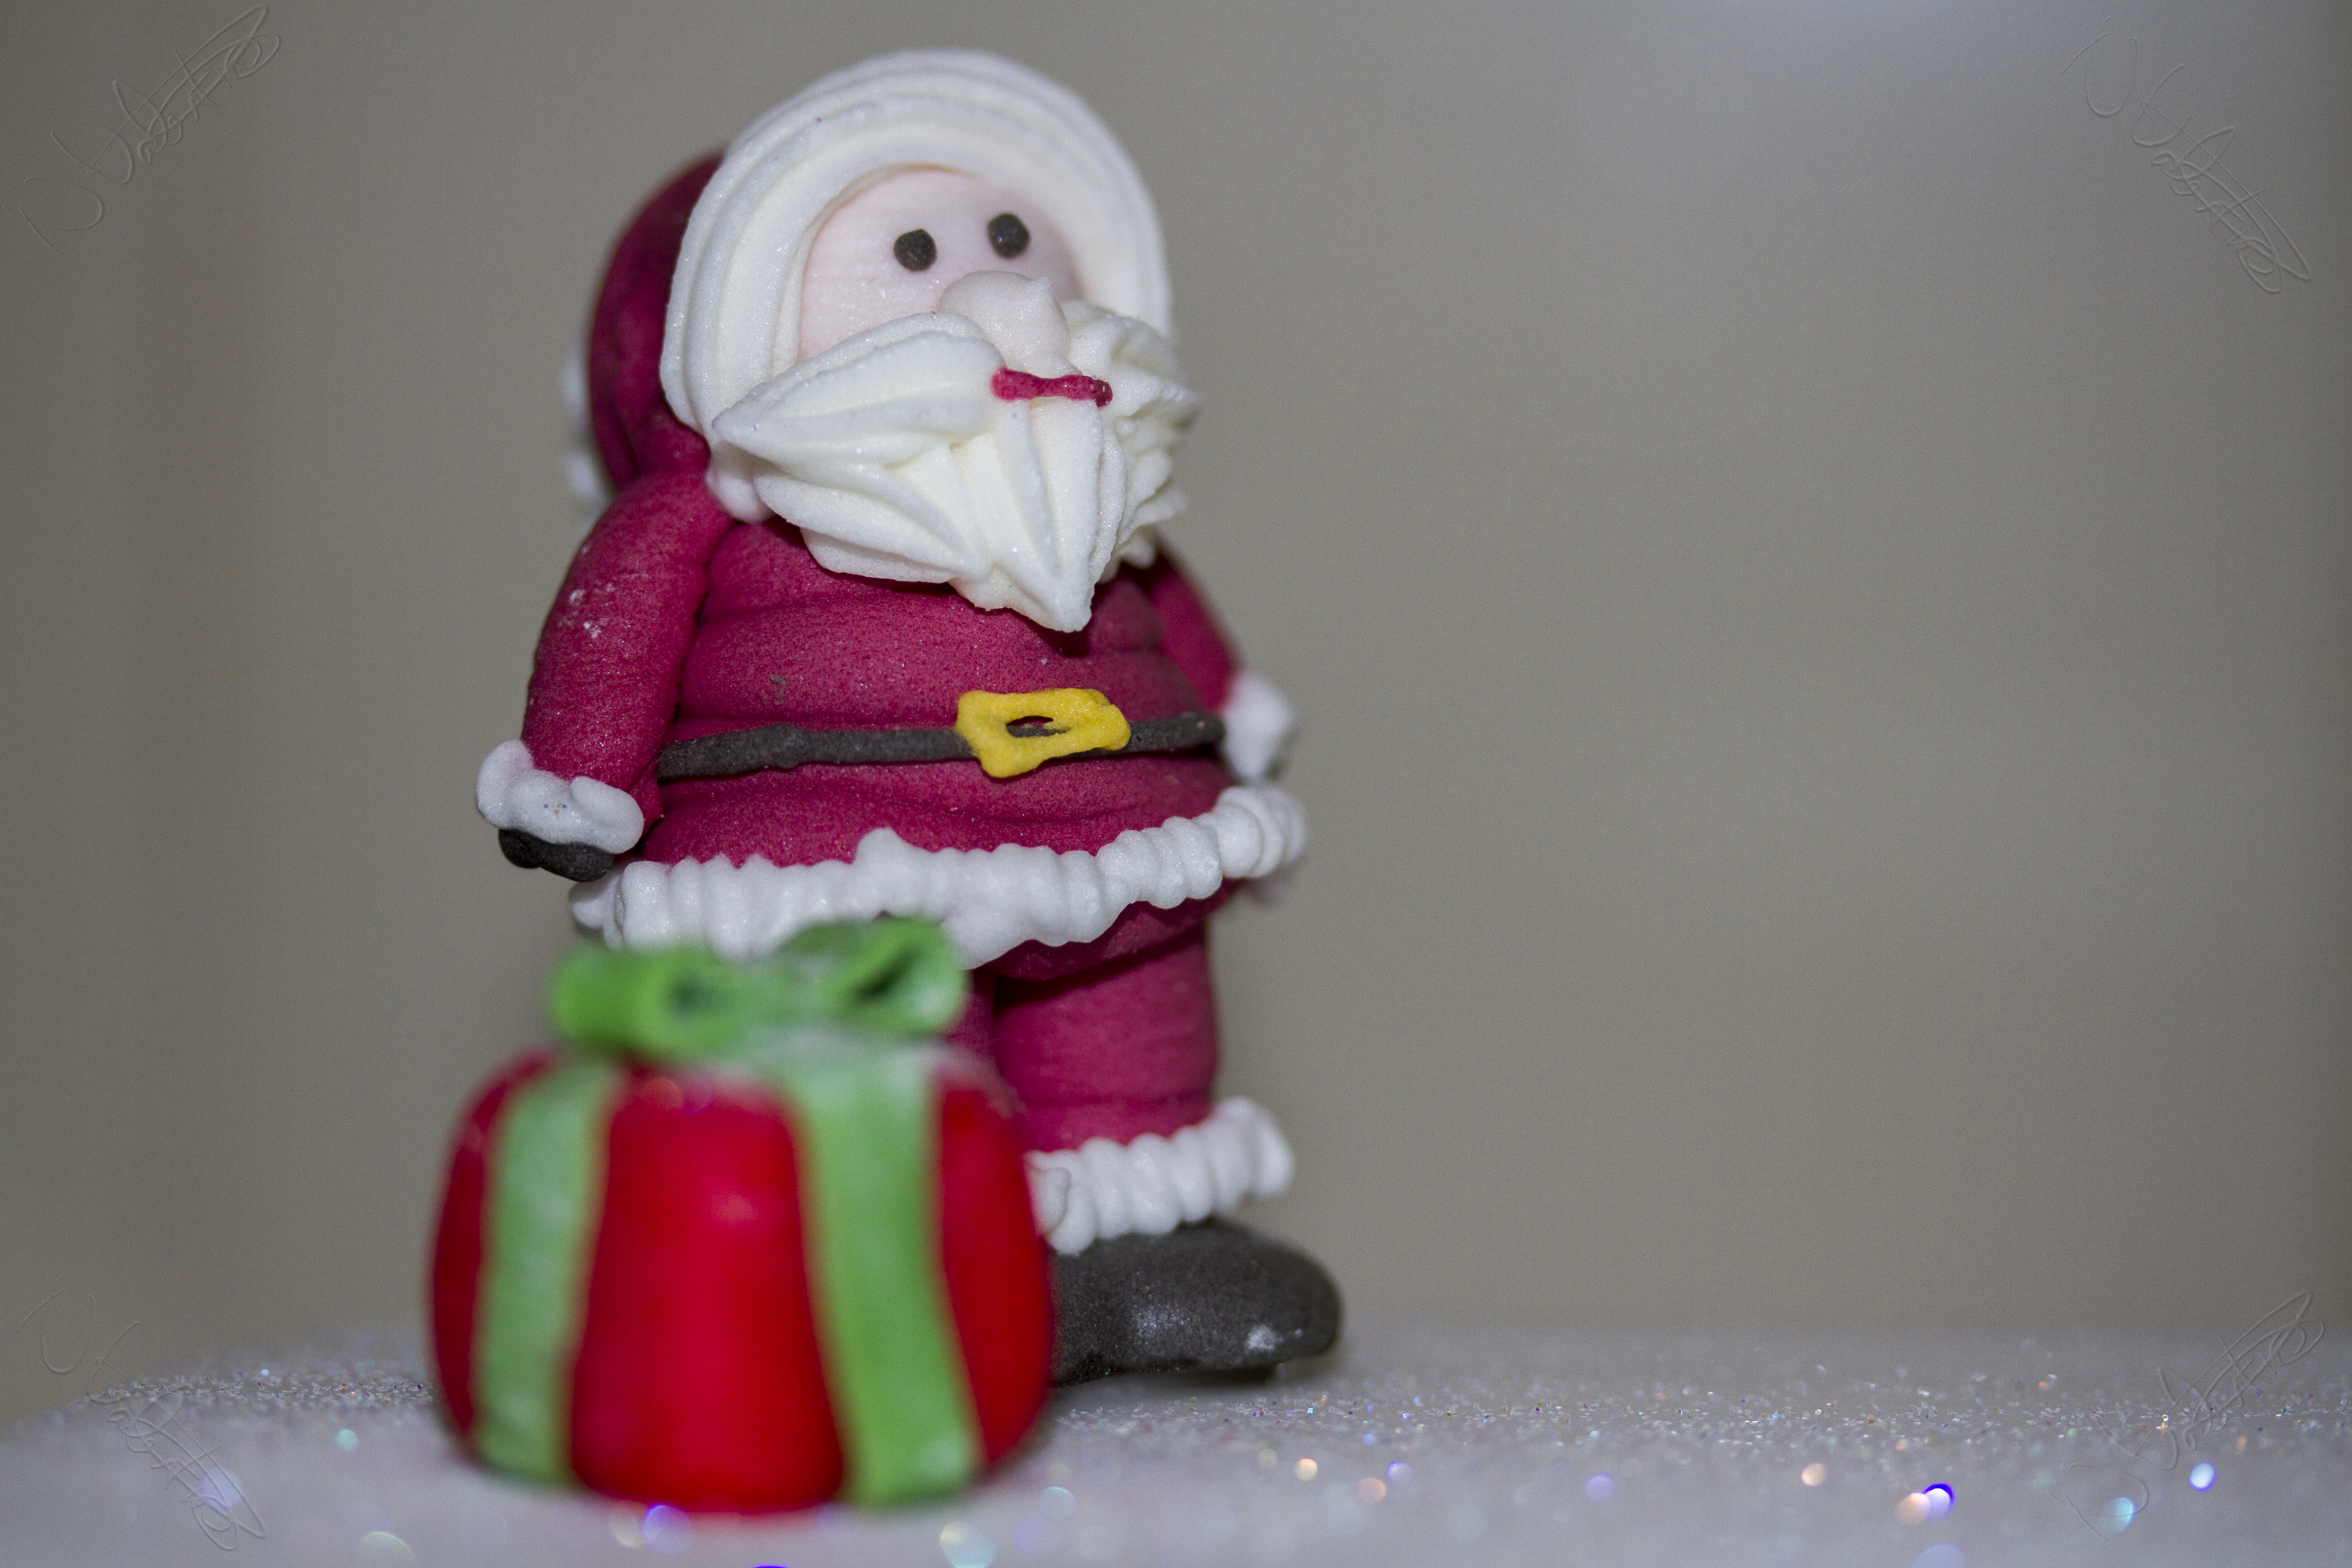
food, red, pink, christmas, dessert, toy, sweetness, fictional character